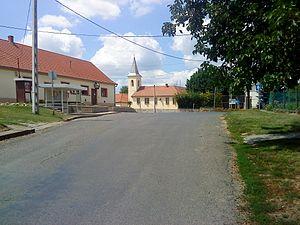
Szilvás est un village et une commune du comitat de Baranya en Hongrie.